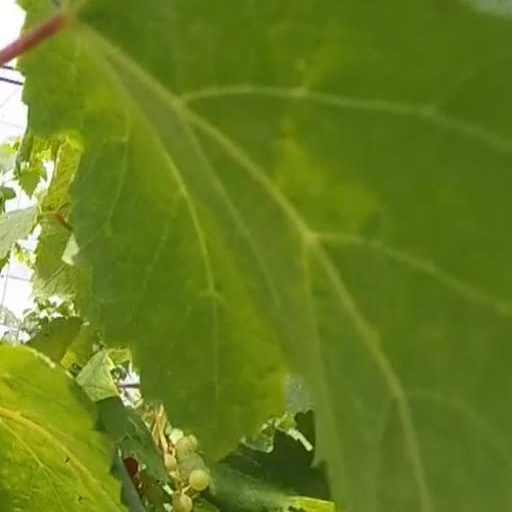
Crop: grape